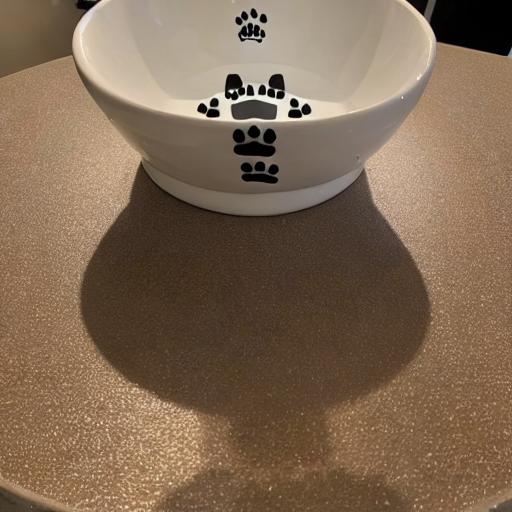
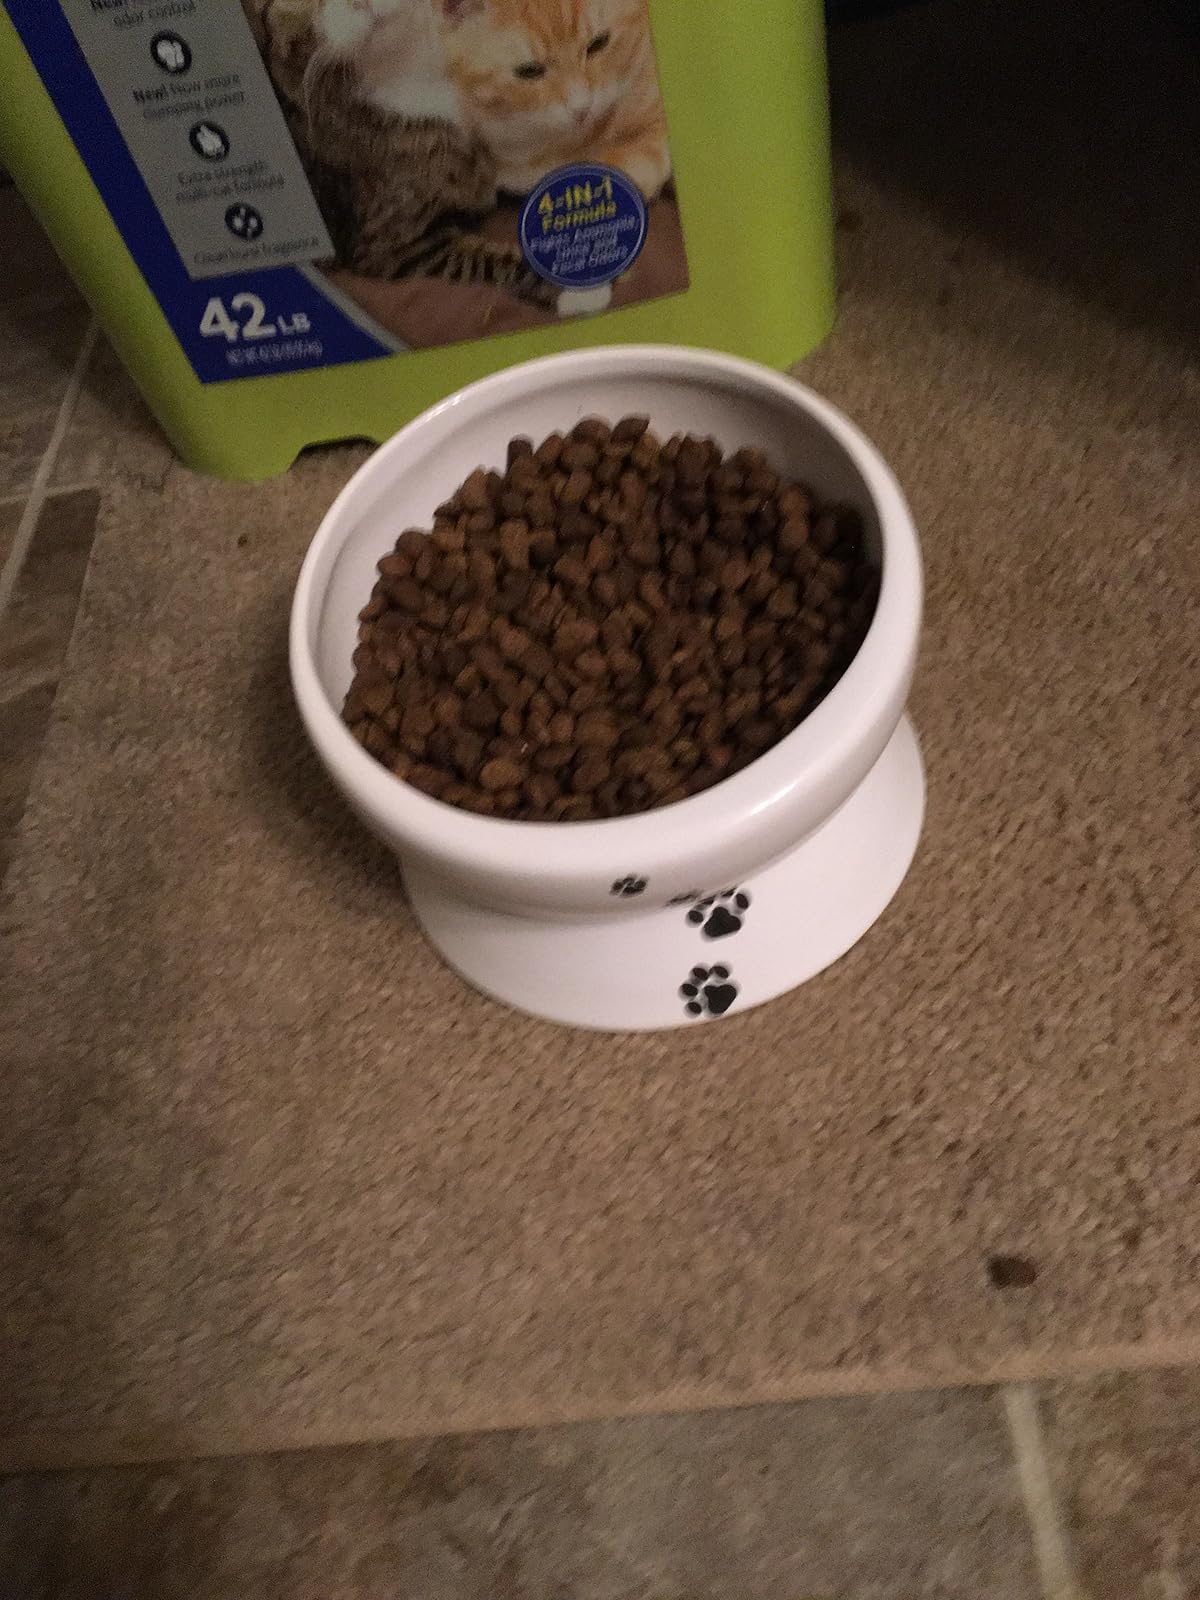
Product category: items_bowl
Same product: no